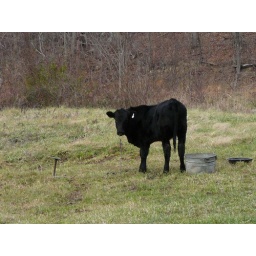
This bull was chained up in the front yard of Russ's dad's house in Chuckey, TN.